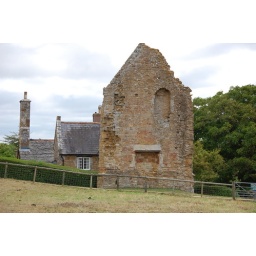
A remaining wall of (I think) the Abbot's house in Abbotsbury